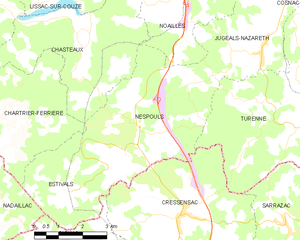
Nespouls est une commune française située dans le département de la Corrèze en région Nouvelle-Aquitaine.